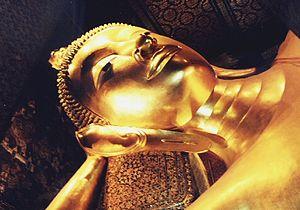
Bouddha couché du Wat Pho Auteur: Louis Paquet (moi-même) Louis Paquet